820 Naval Air Squadron

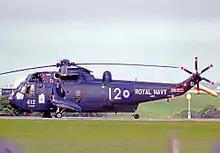
Westland Sea King HAS.2 of 820 Squadron in 1977 wearing the 'BL' code of HMS "Blake"

The squadron was re-formed in 1964, and equipped with the Westland Wessex HAS.1, with which they served as anti-submarine squadron aboard . They were upgraded to the Westland Wessex HAS.3 in May 1969, when they were transferred to the "Tiger"-class helicopter cruiser . They remained aboard "Blake" until her disposal in 1979, the squadron was then assigned to HMS "Hermes" for the first quarter of 1980. The squadrons aircraft had been upgraded with the Westland Sea King HAS.1 in December 1972, followed by the HAS.2 version and then the HS.Mk.5 in December 1980. It was then assigned to in early 1981; on 6 March 1981 the squadron suffered a tragedy when two of its aircraft had a mid-air collision, five of the eight crew members were killed.